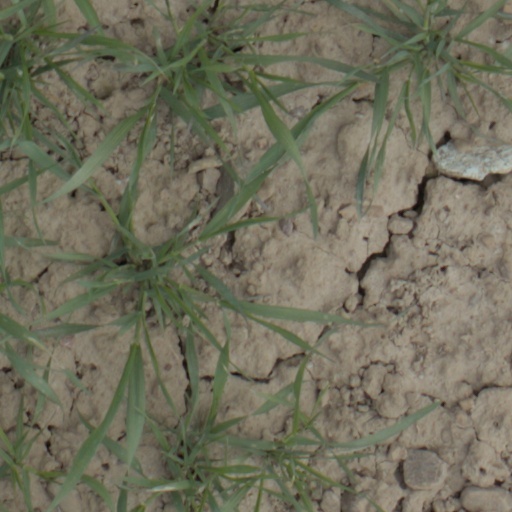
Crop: wheat